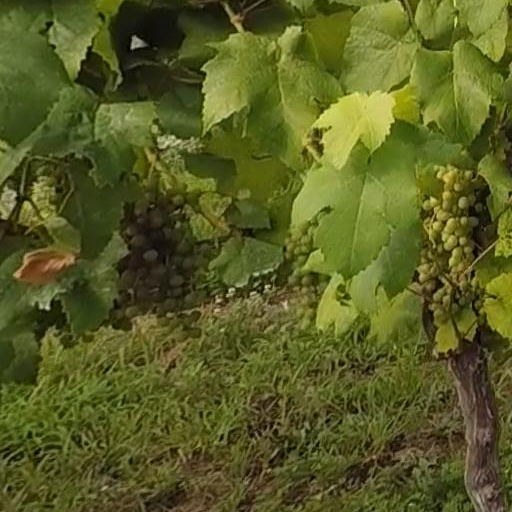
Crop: grape